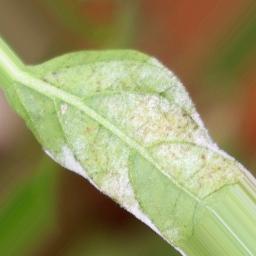
Label: powdery mildew